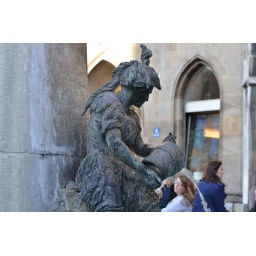
A water carrier in the fish fountain on Marienplatz.